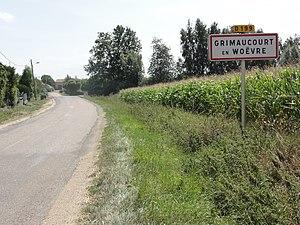
Grimaucourt-en-Woëvre est une commune française située dans le département de la Meuse, en région Grand Est.